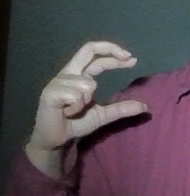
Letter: thal